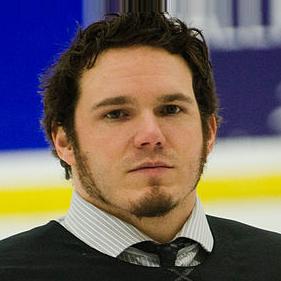
Age: 31